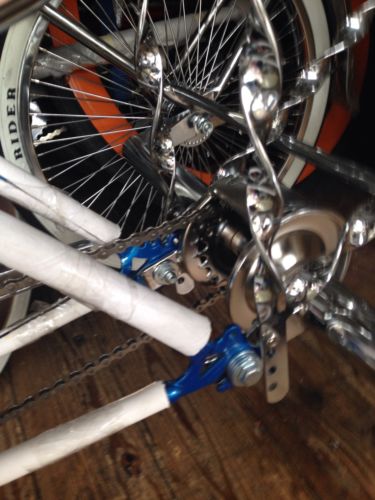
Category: bicycle